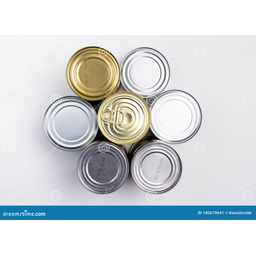
Label: metal